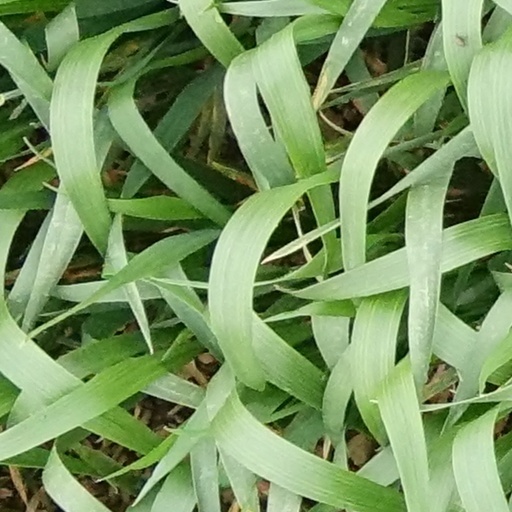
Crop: wheat